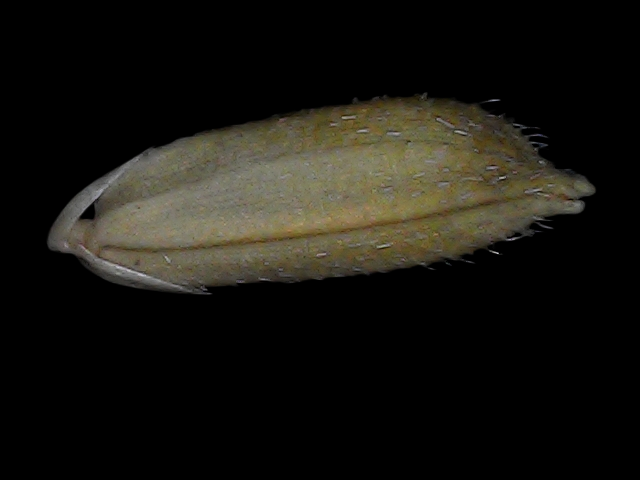
Rice variety: Bd93